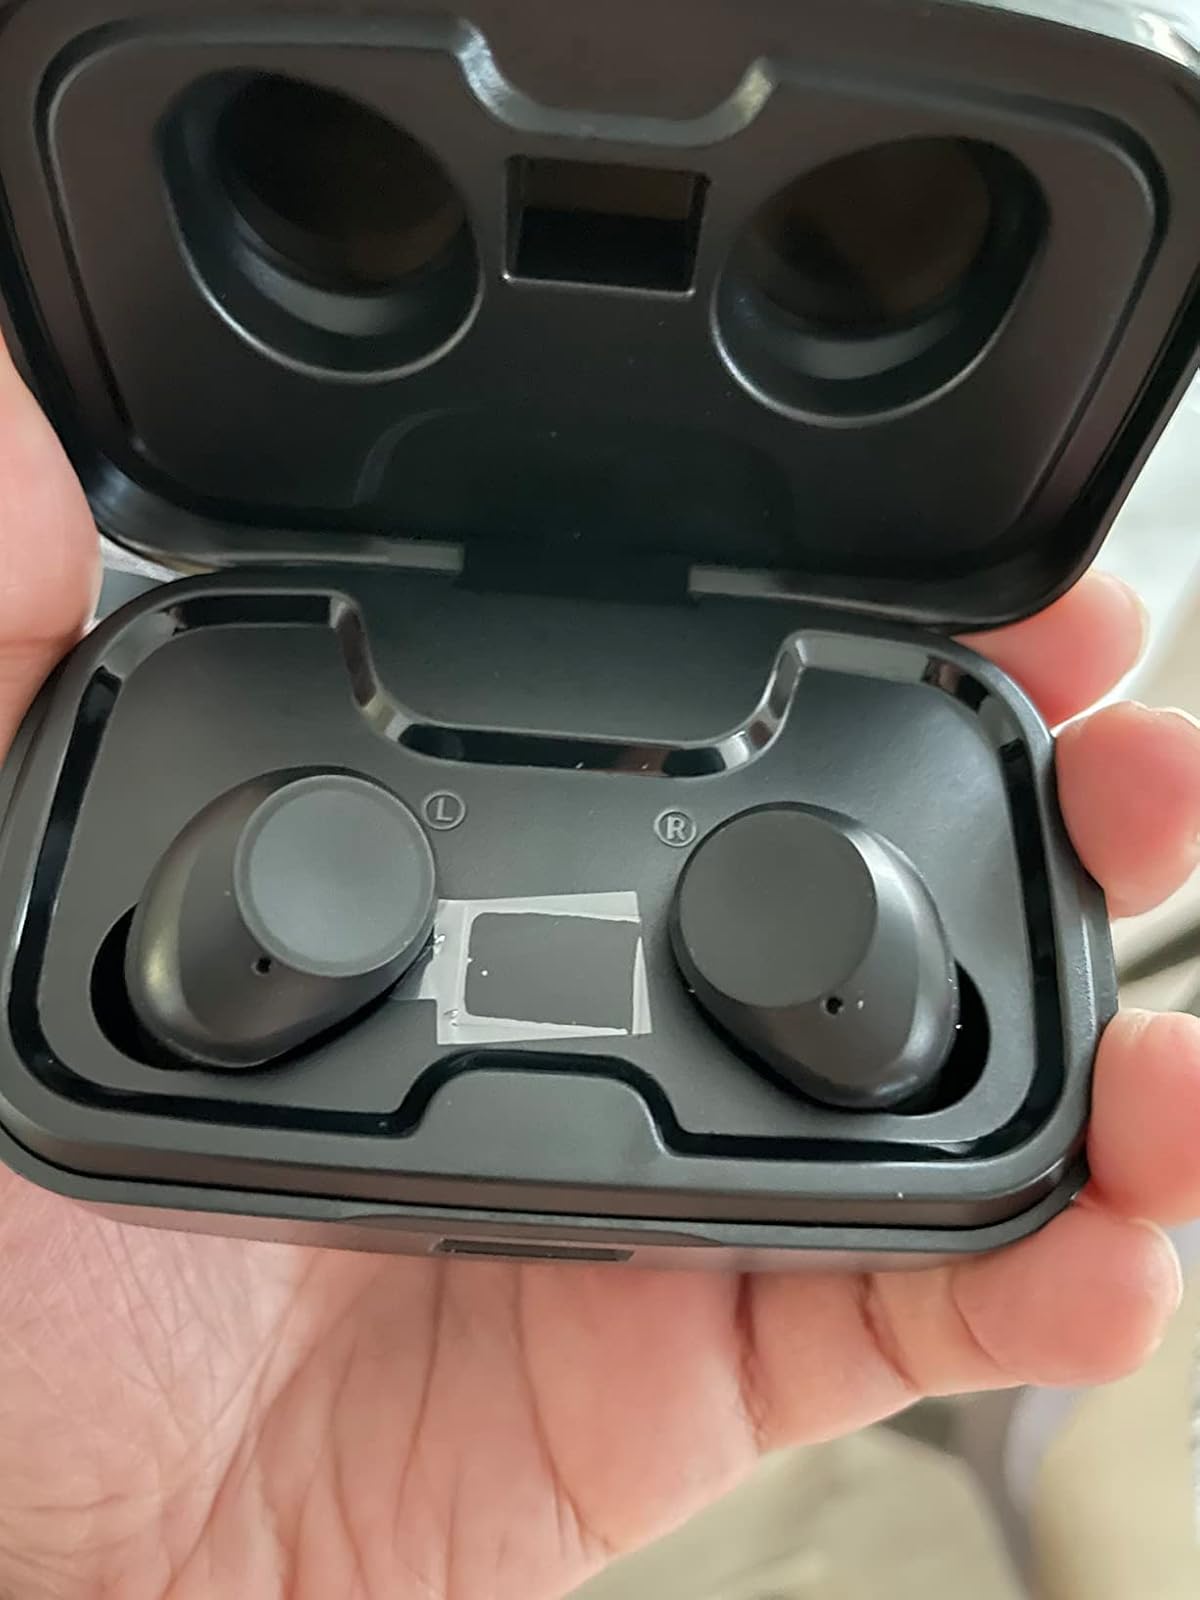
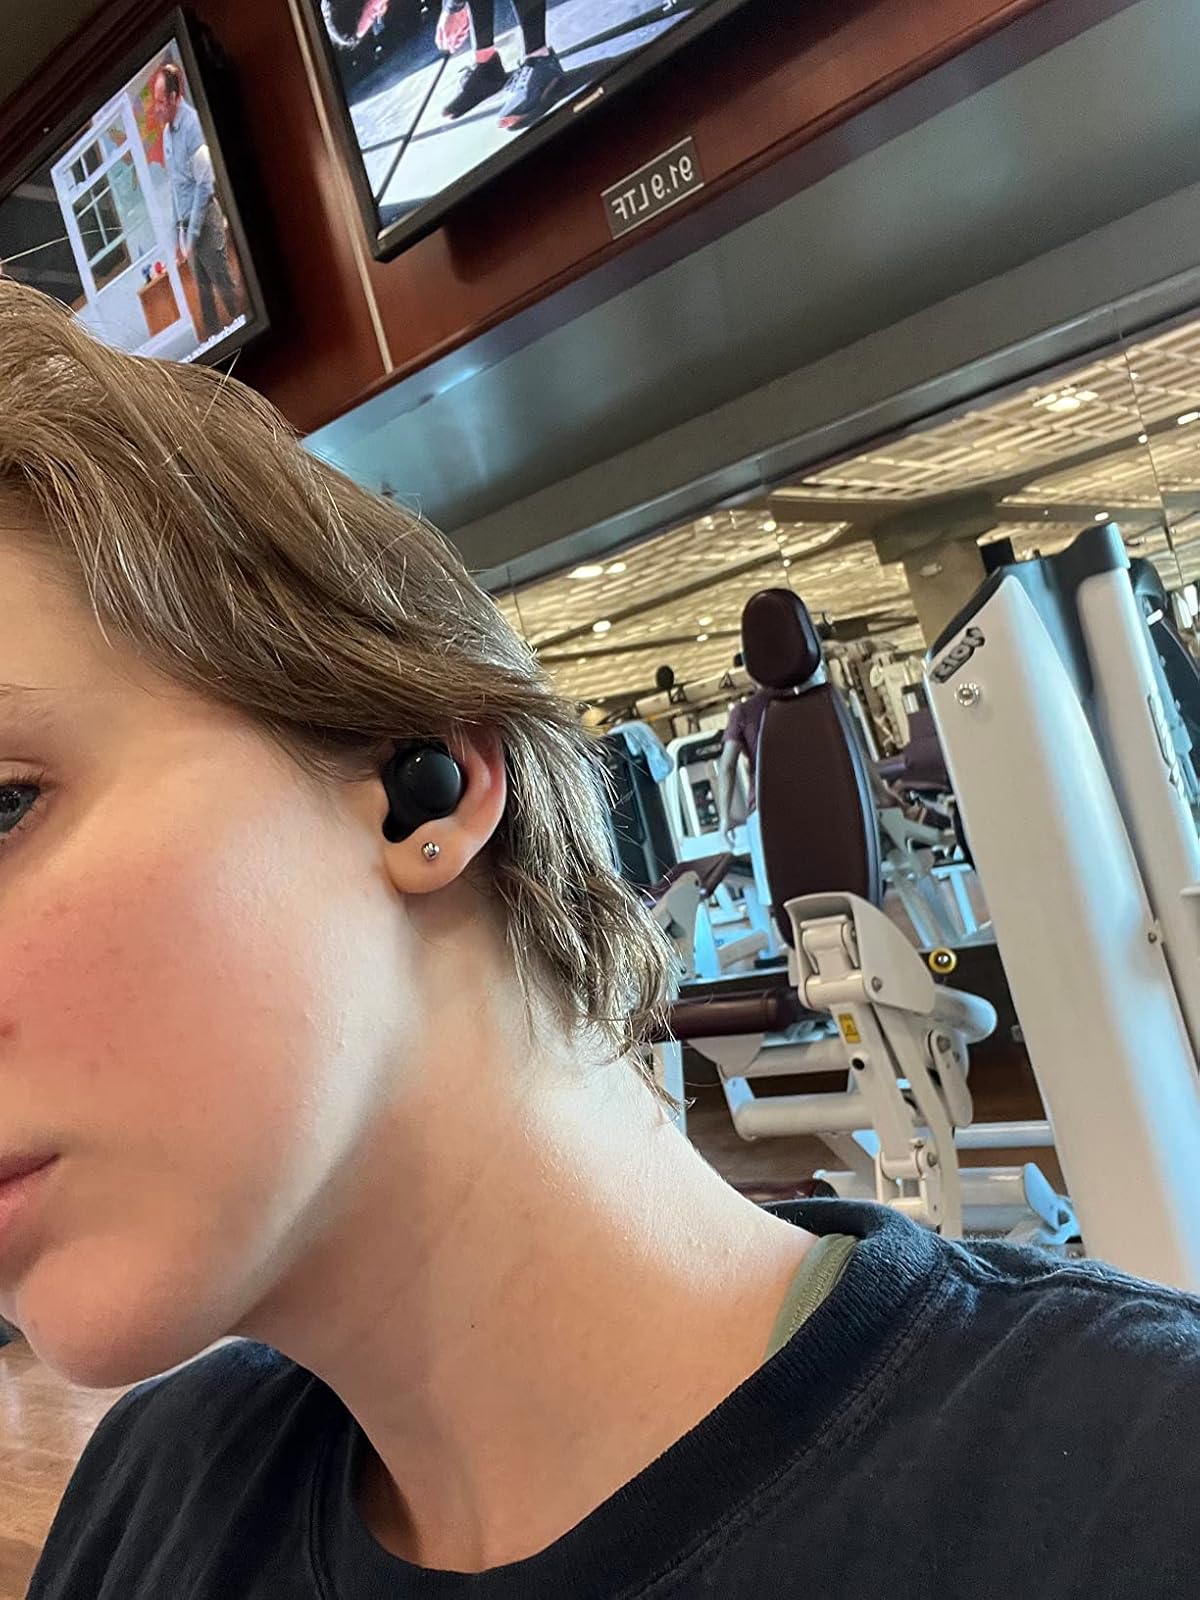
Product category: earbuds
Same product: no